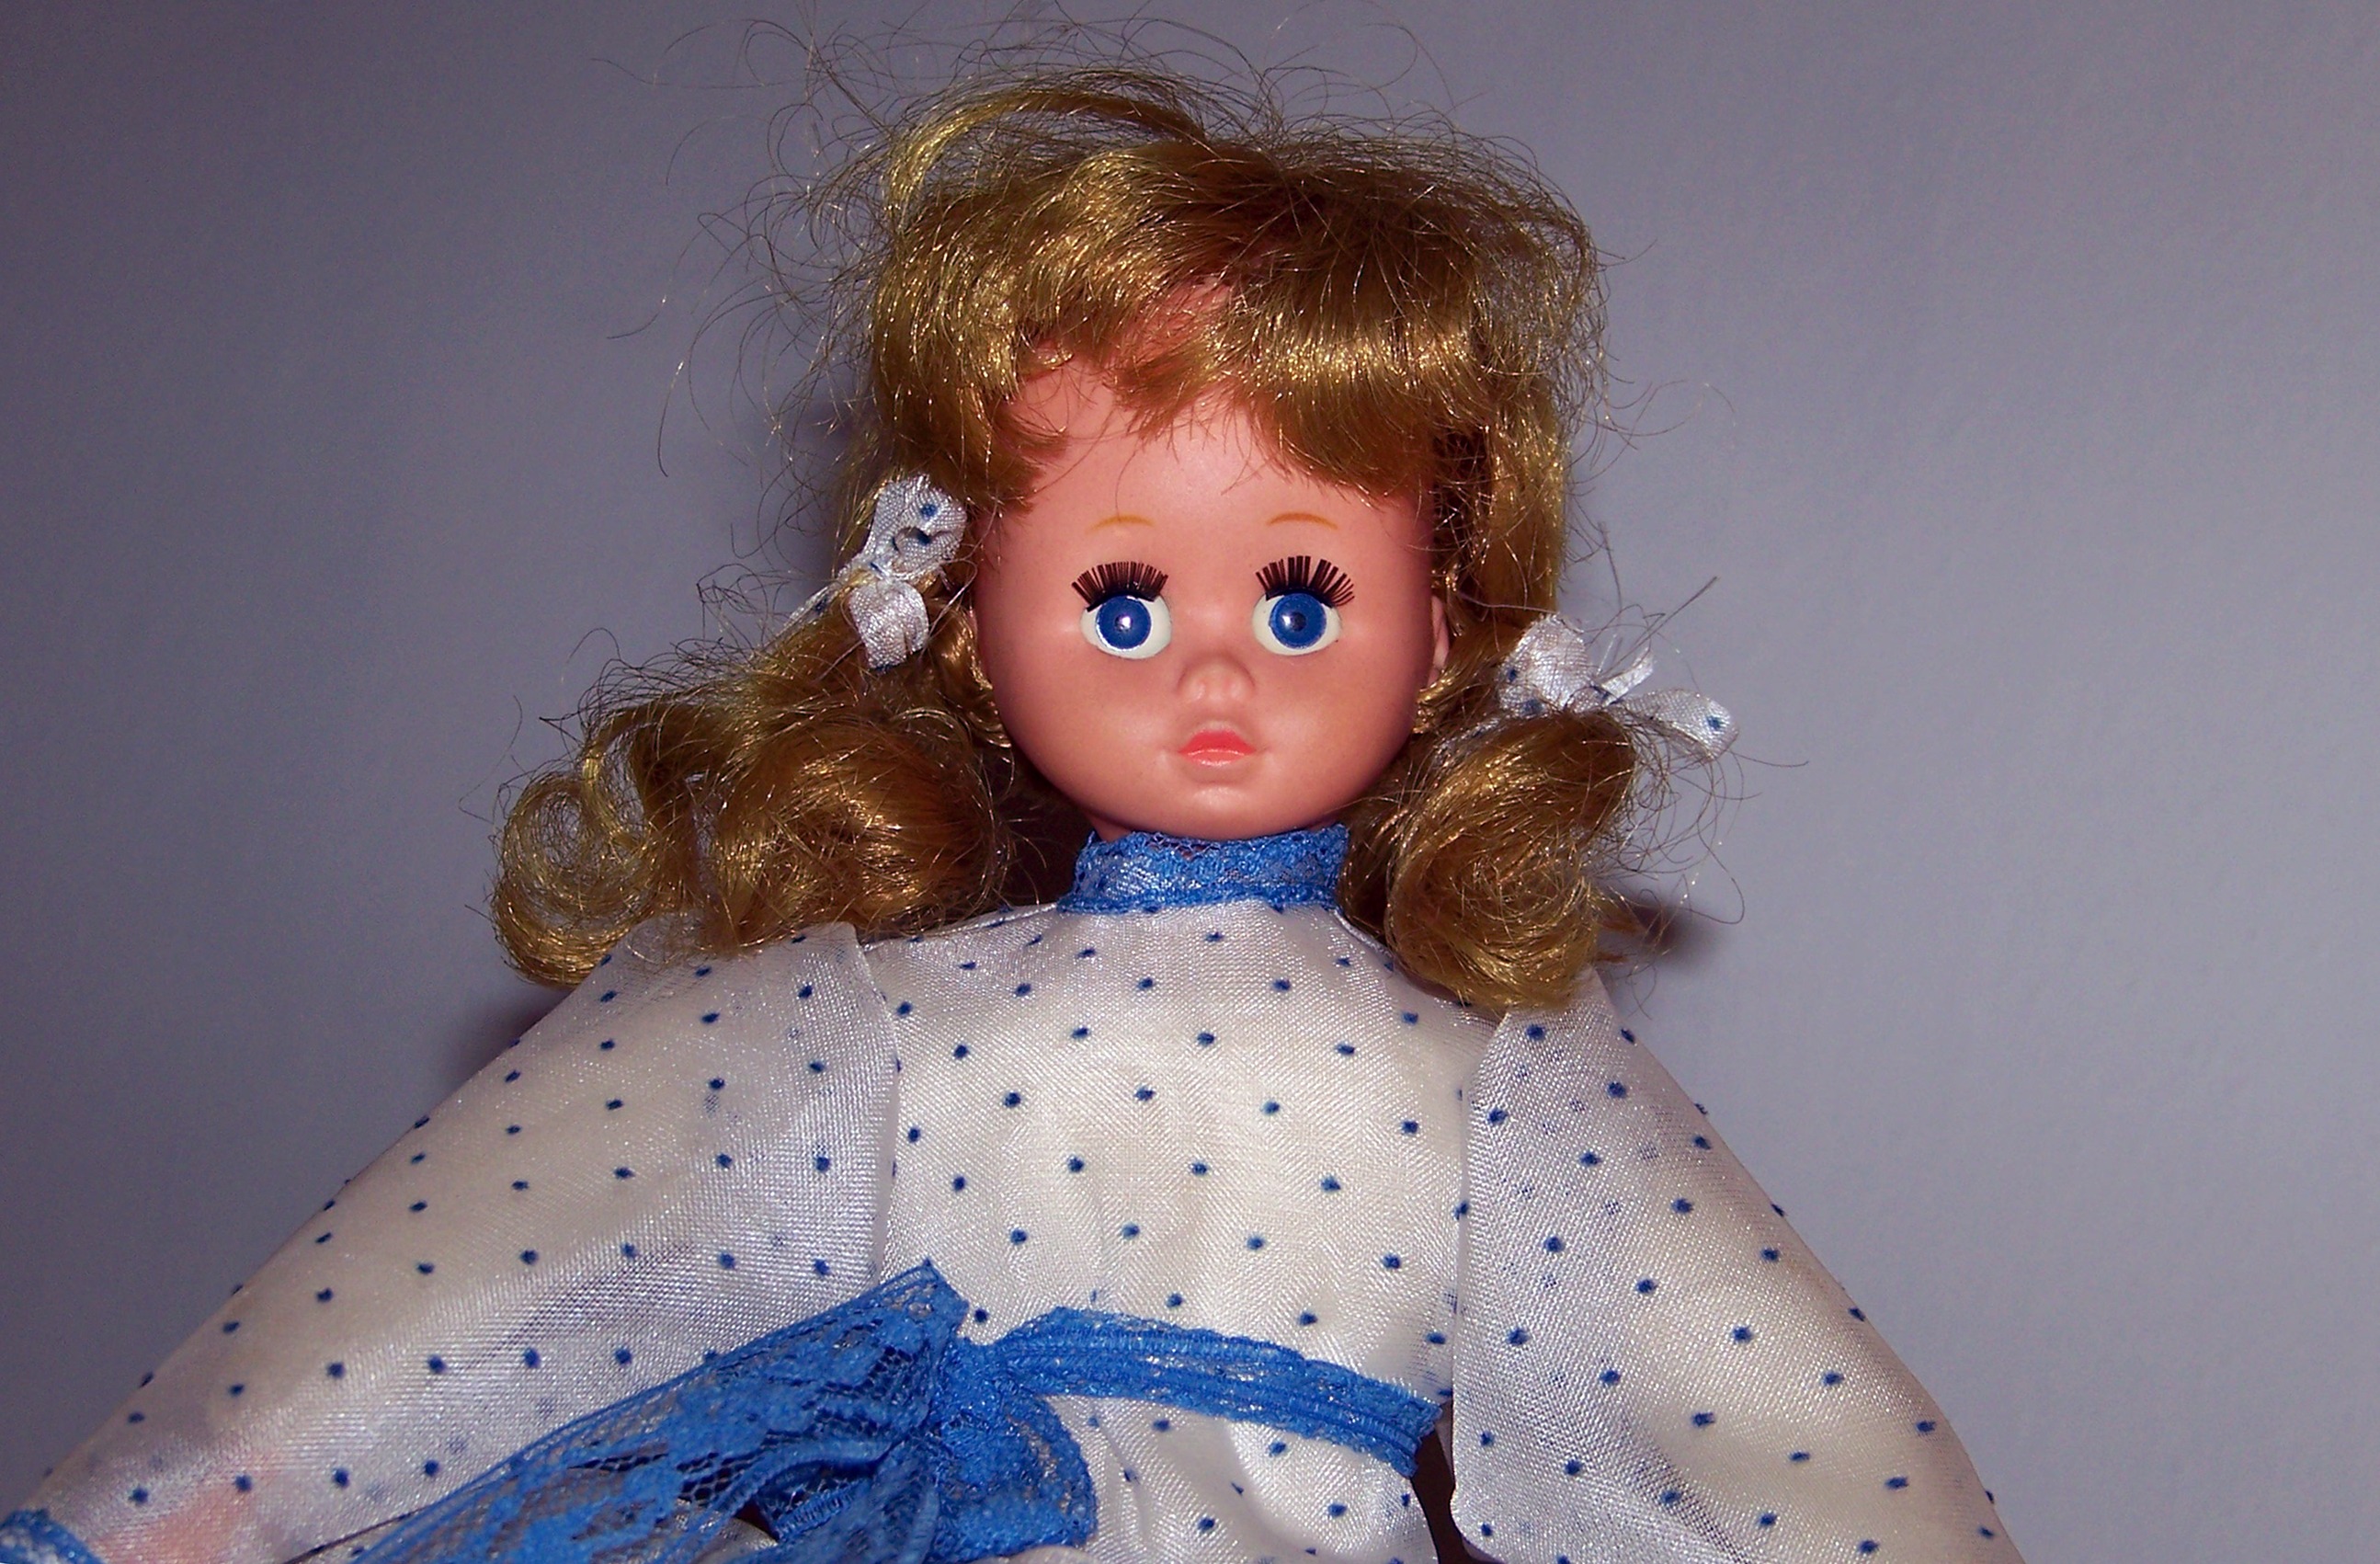
girl, spooky, young, halloween, child, blue, toy, face, doll, nose, scary, mysterious, dress, toddler, eye, skin, creepy, voodoo